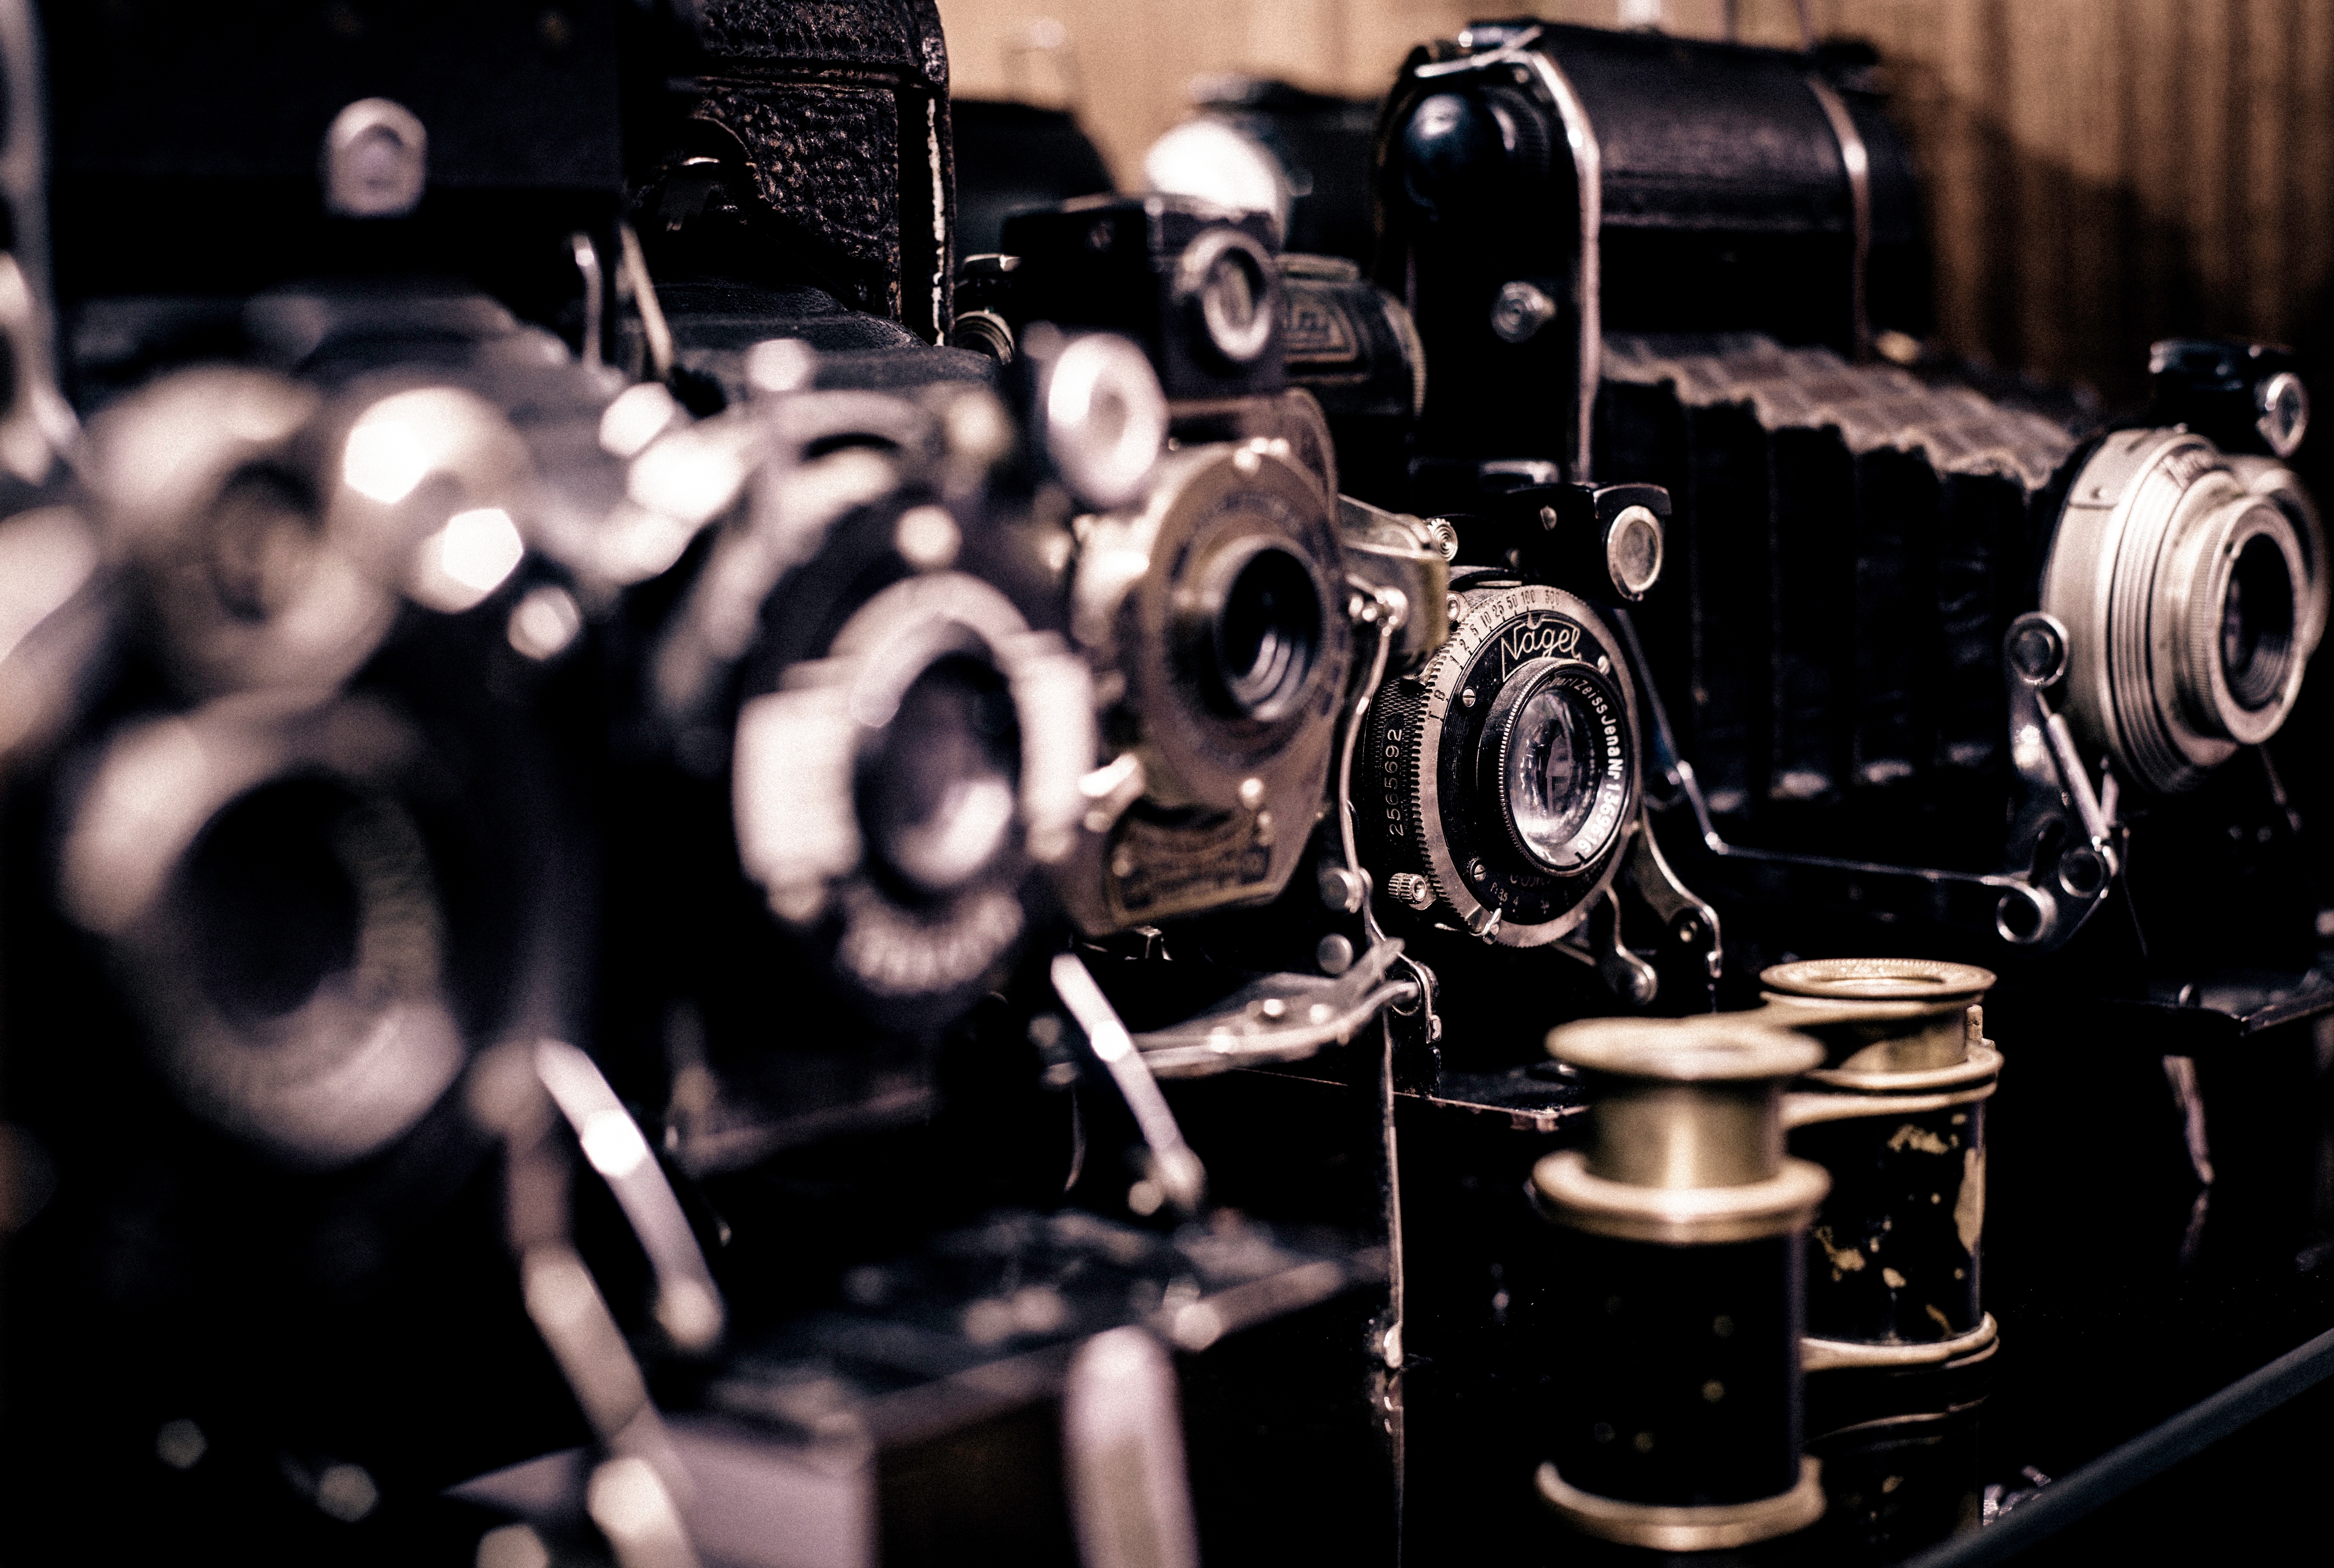
music, camera, photography, antique, film, analog, musician, black, monochrome, drum, drums, drummer, entertainment, skin head percussion instrument